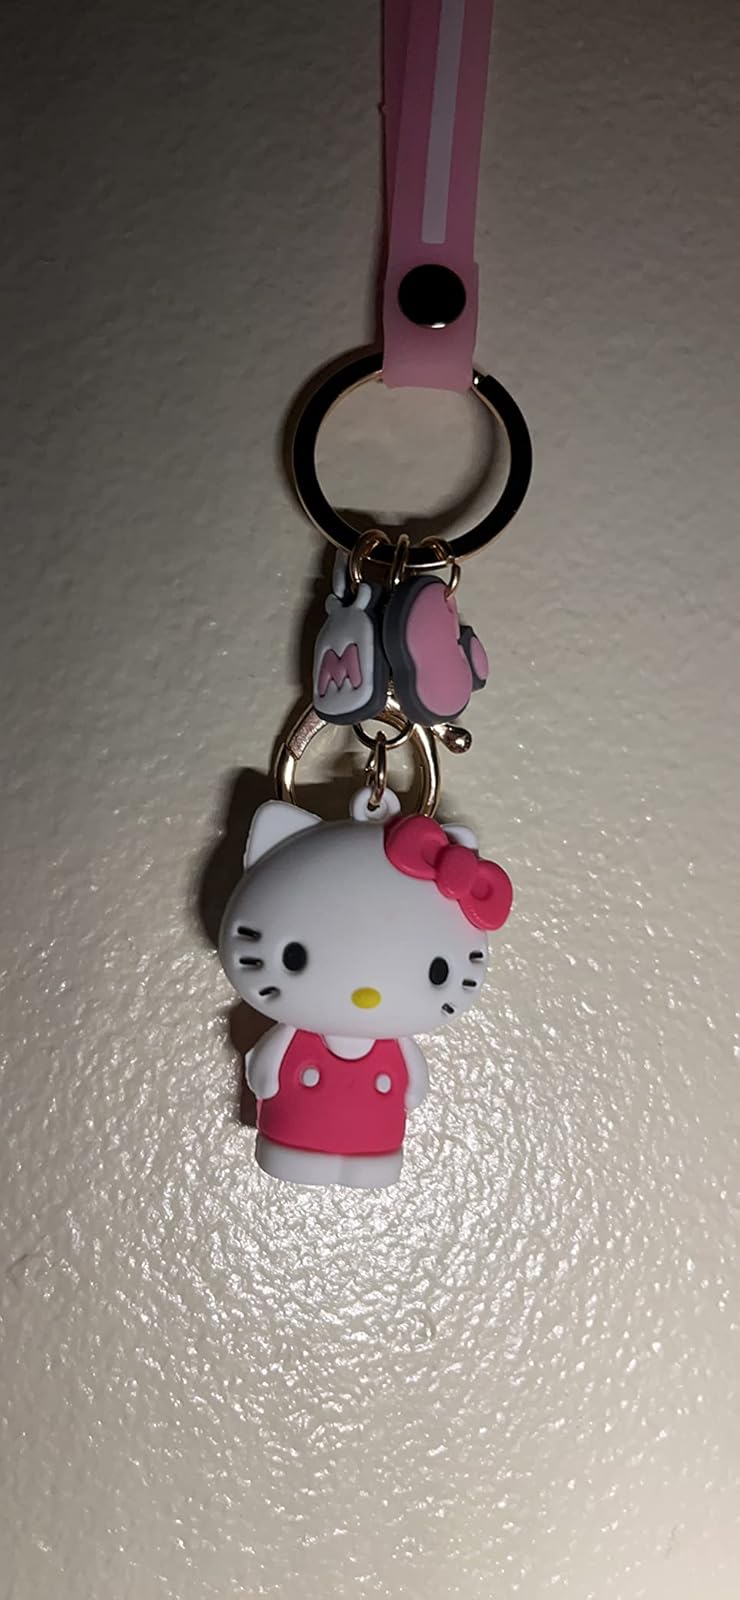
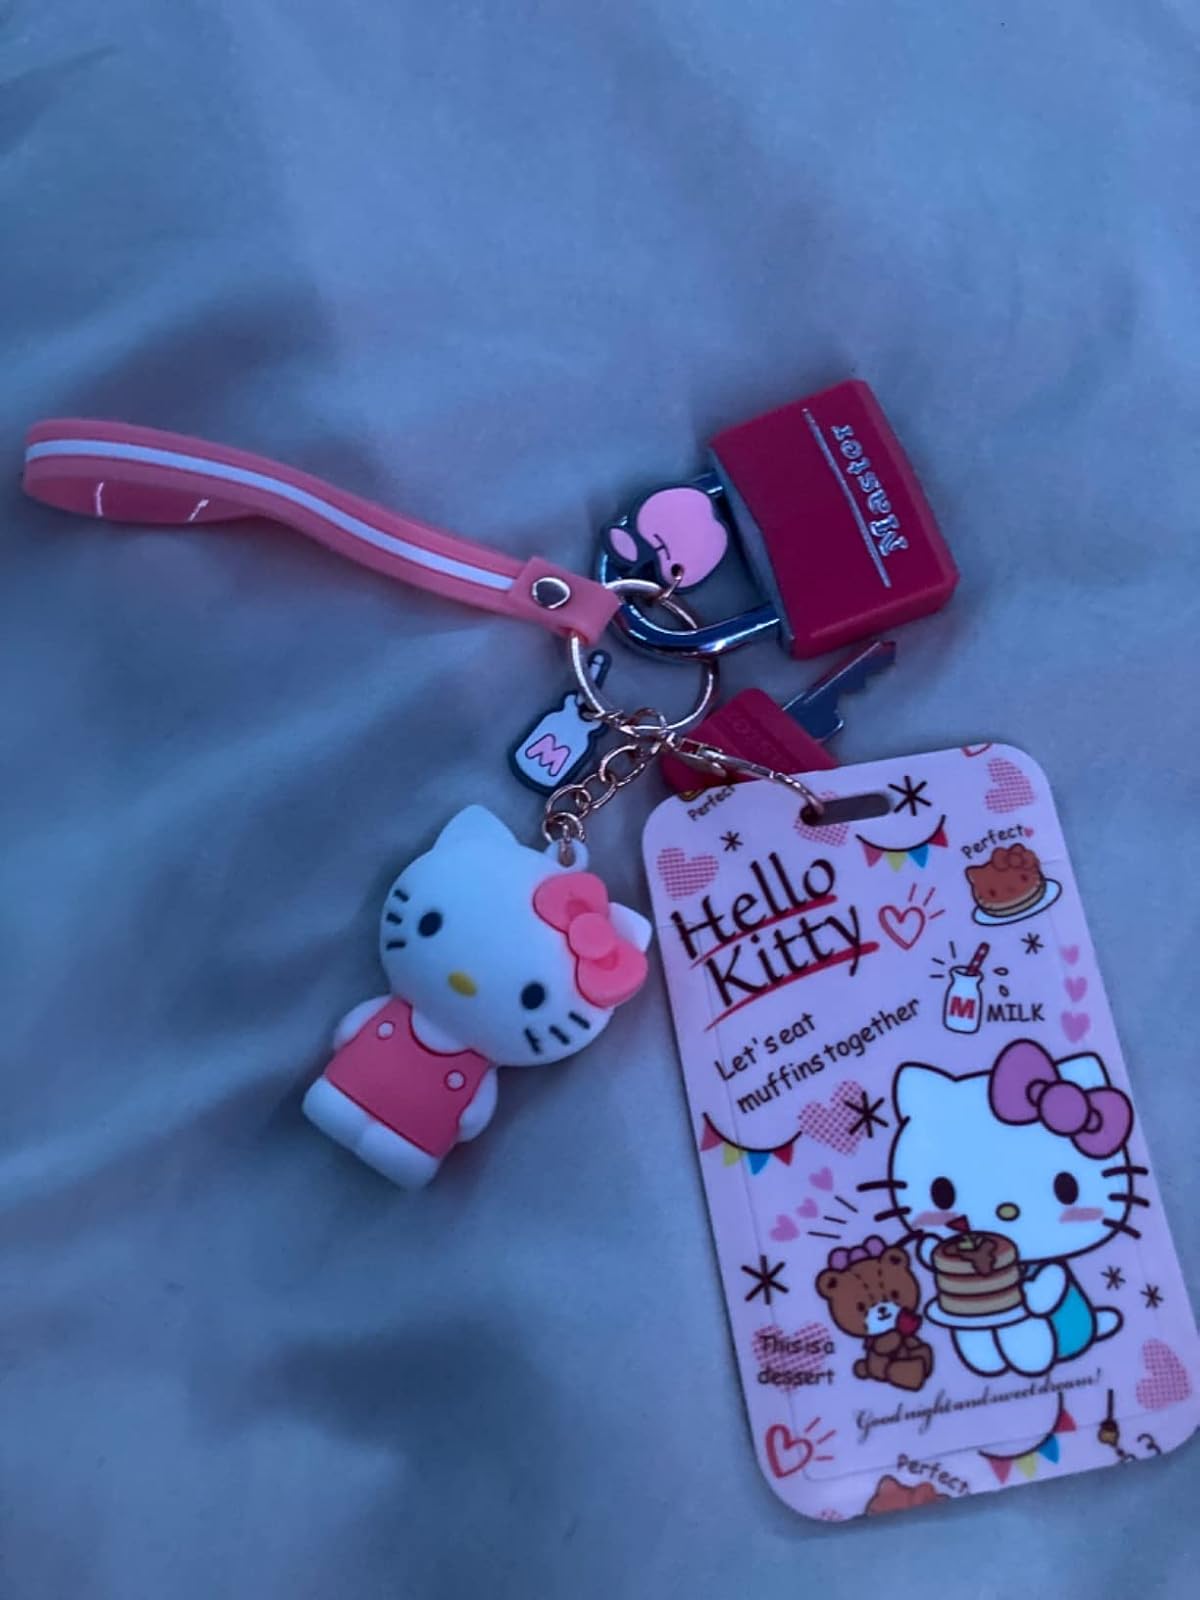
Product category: accessories_keychain
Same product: no